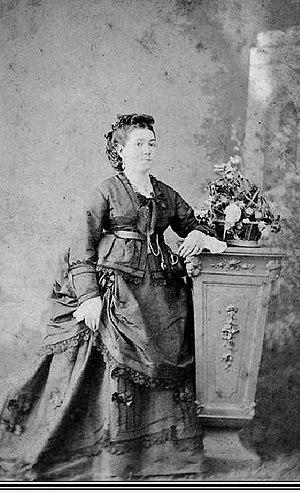
Enrique Carlos Alberto Mosconi était un militaire et ingénieur argentin, connu principalement pour avoir joué un rôle de pionnier dans l’industrie pétrolière en Argentine.